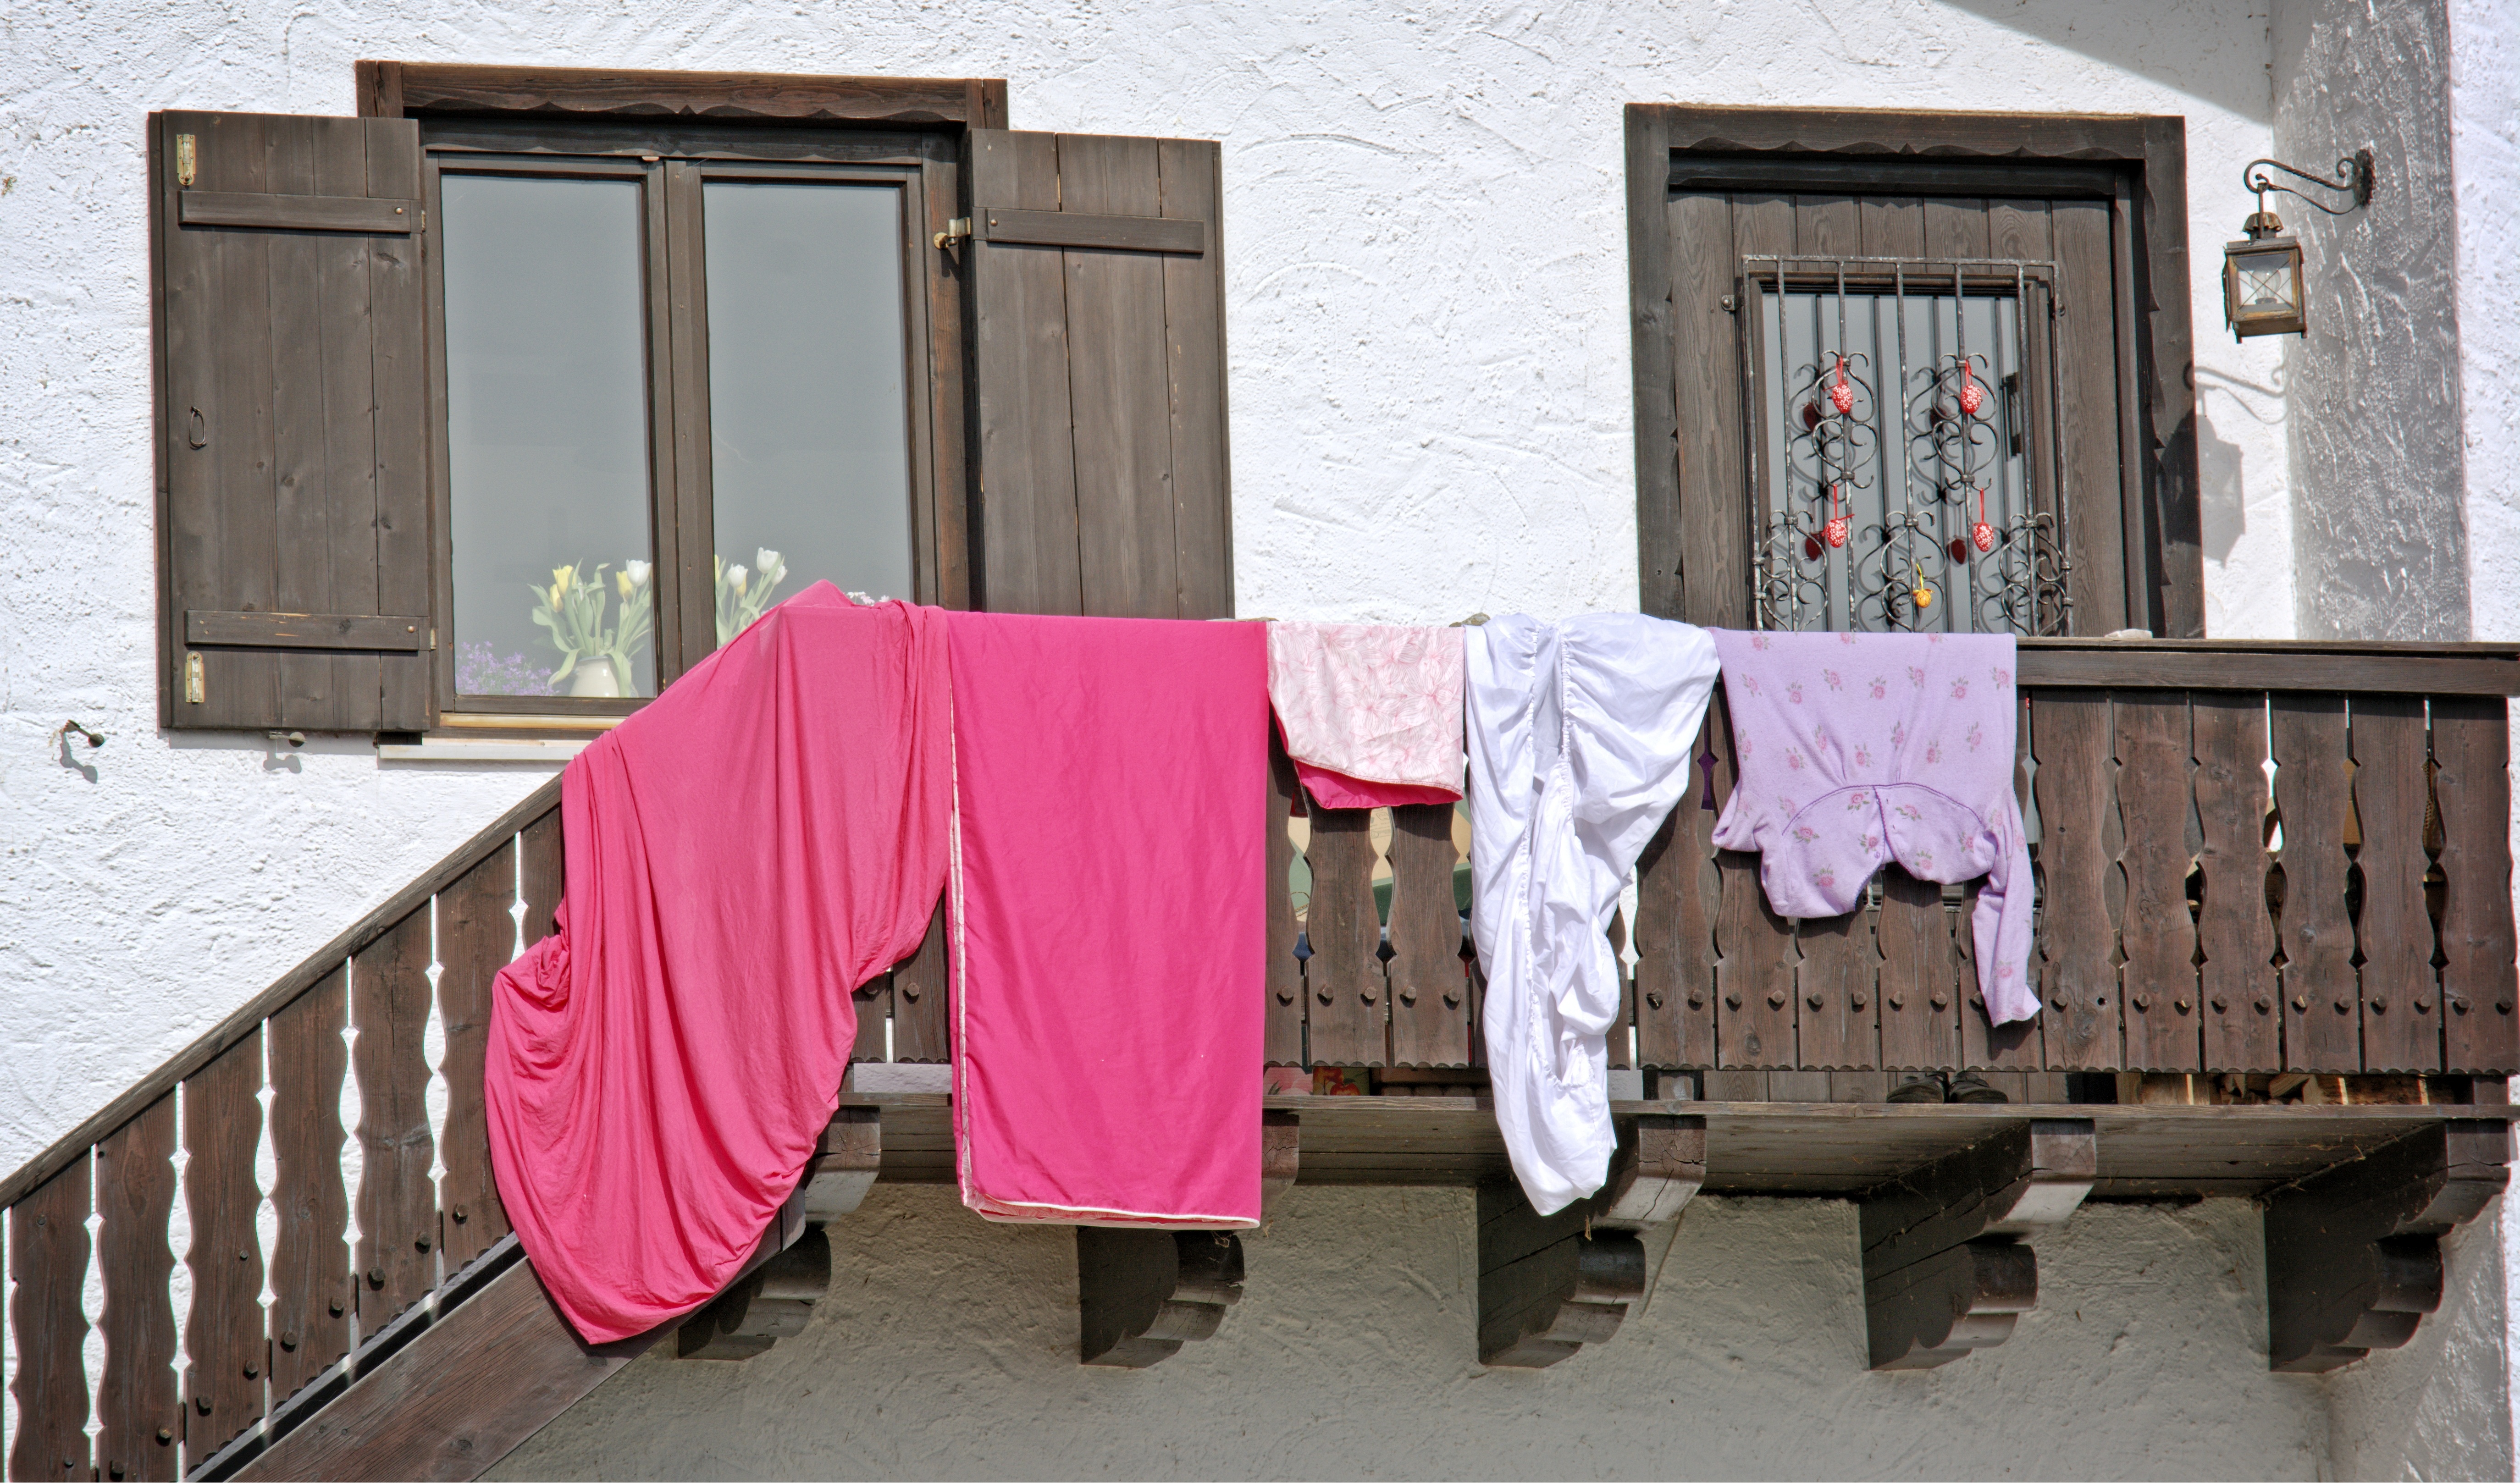
architecture, wood, house, window, atmosphere, home, wall, rustic, dry, balcony, spring, cottage, color, facade, nostalgia, furniture, room, pink, door, shutter, laundry, interior design, shutters, farmhouse, nostalgic, bavaria, input, historically, wooden boards, timber fa ade, wooden windows, old farmhouse, house jewelry